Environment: real
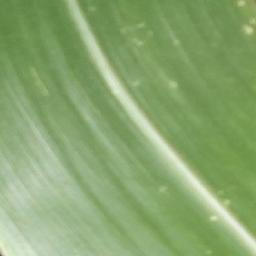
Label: healthy